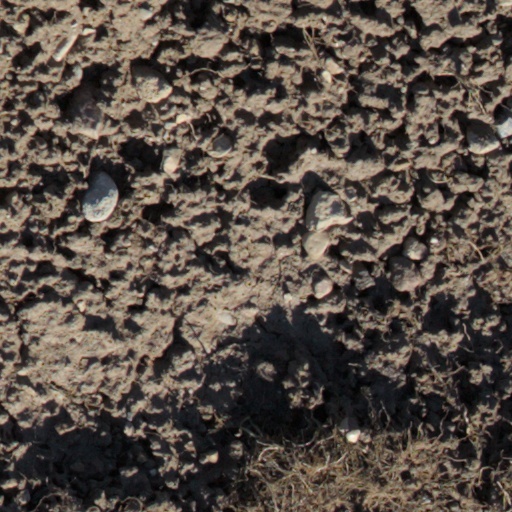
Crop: wheat